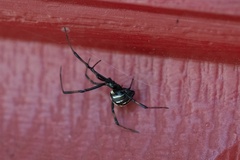
Species: Lactrodectus_hesperus